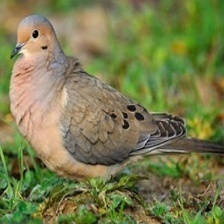
Species: MOURNING DOVE
Scientific name: ZENAIDA MACROURA